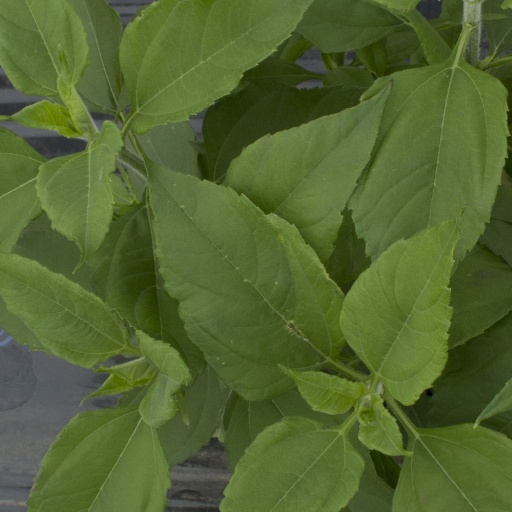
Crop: Jerusalem artichoke